Ivanka Trump

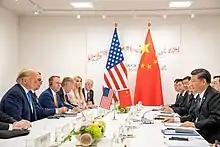
President Trump, Ivanka and Chinese leader Xi Jinping at the G20 Summit in Osaka, June 28, 2019

In August 2017, President Trump announced that Ivanka would lead a U.S. delegation to India in the fall in global support of women's entrepreneurship. In September 2017, Trump delivered an anti-human trafficking speech at the United Nations General Assembly, calling it "the greatest human rights issue of our time". The event was hosted by then British prime minister Theresa May, who personally invited Trump to participate, in collaboration with Great Britain and Ireland.